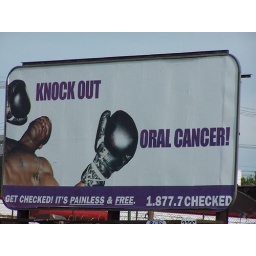
Funny sign outside the old Tiger Stadium -- former home of the Detroit Tigers -- in Detroit, Michigan.